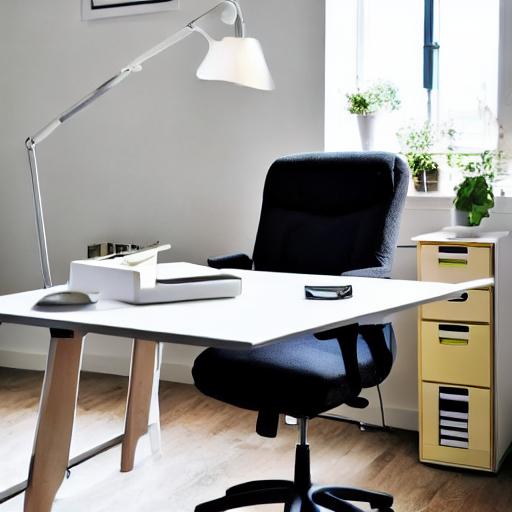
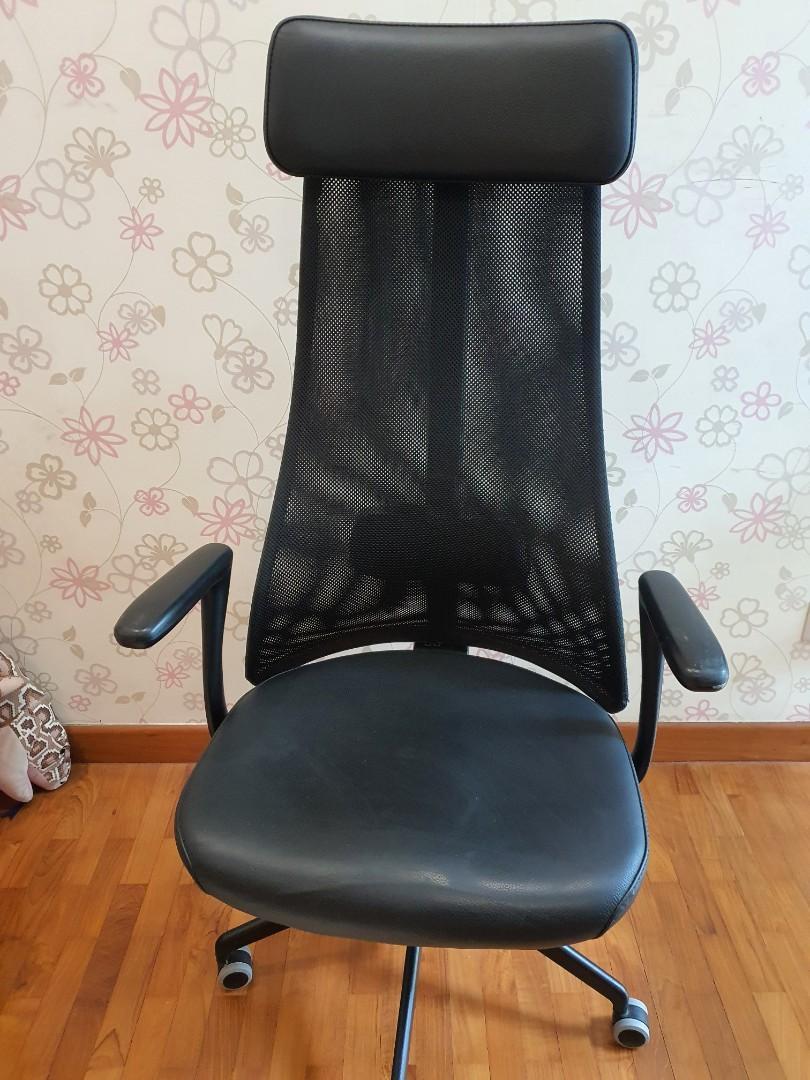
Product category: items_chair
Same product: no